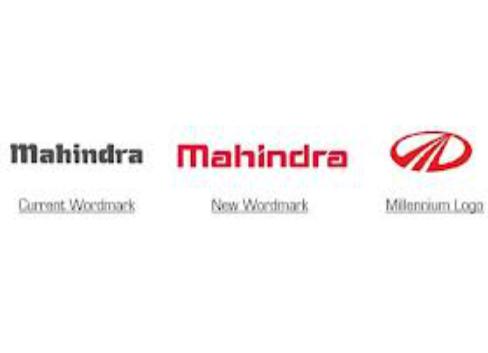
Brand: Mahindra-2
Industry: Transportation